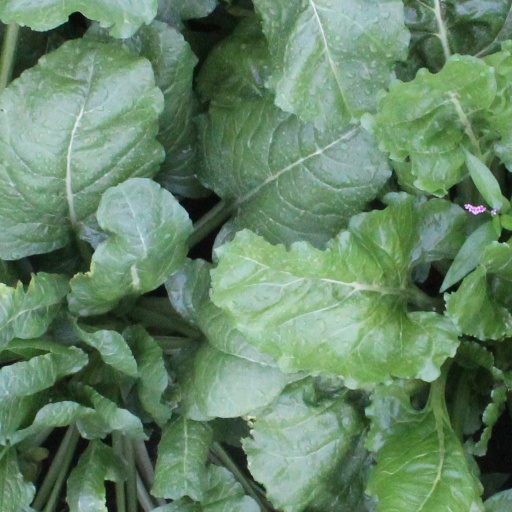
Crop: sugar beet